Catharine Roynane Three-Decker

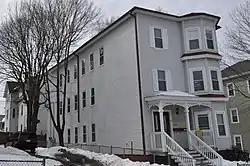

The Catharine Roynane Three-Decker (also spelled Ronayne) is a historic triple decker house in Worcester, Massachusetts. It was built c. 1890, and is a well-preserved local example of the form with Queen Anne styling. The house was listed on the National Register of Historic Places in 1990.